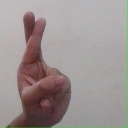
अक्षर: र